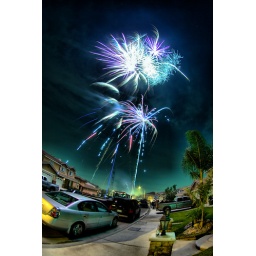
neon palm trees in the house